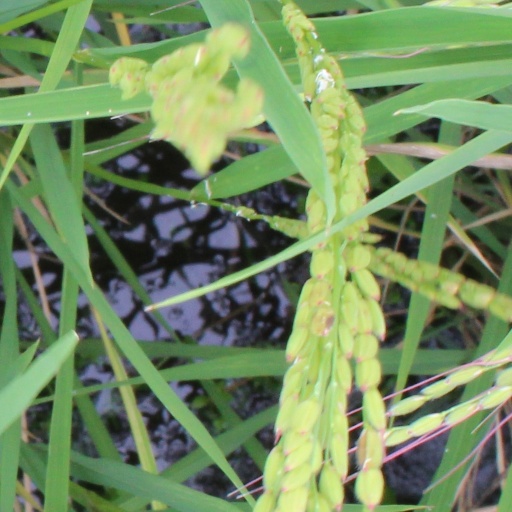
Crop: rice